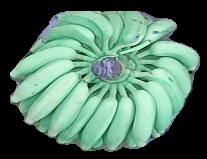
Variety: elakki-bale
Grade: grade1